Indonesia–Taiwan relations

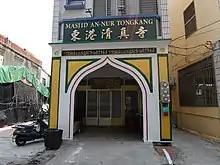
An-Nur Tongkang Mosque in Donggang Township, Pingtung County, Taiwan built by Indonesian migrant fishermen.

Indonesia is Taiwan's largest source of foreign migrant workers. In 2012, there were around 185,000 Indonesian migrant workers in Taiwan, equal to 42 percent of the total foreign workforce in Taiwan. The number has continually risen since January 2011, when the Agreements on the Placement of Indonesian Manpower in Taiwan was signed. In 2014, the figure raised to 190,000 Indonesian laborers out of total 450,000 foreign workers in Taiwan. According to "Taipei Times", Indonesian President Joko Widodo at the time praised Taiwan for its friendly treatment of Indonesian workers.